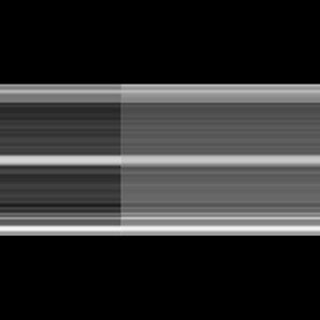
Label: healthy_sugarcane